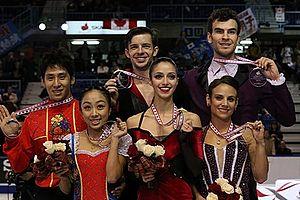
Le Skate Canada est une compétition internationale de patinage artistique qui se déroule au Canada au cours de l'automne. Il accueille des patineurs amateurs de niveau senior dans quatre catégories: simple messieurs, simple dames, couple artistique et danse sur glace.